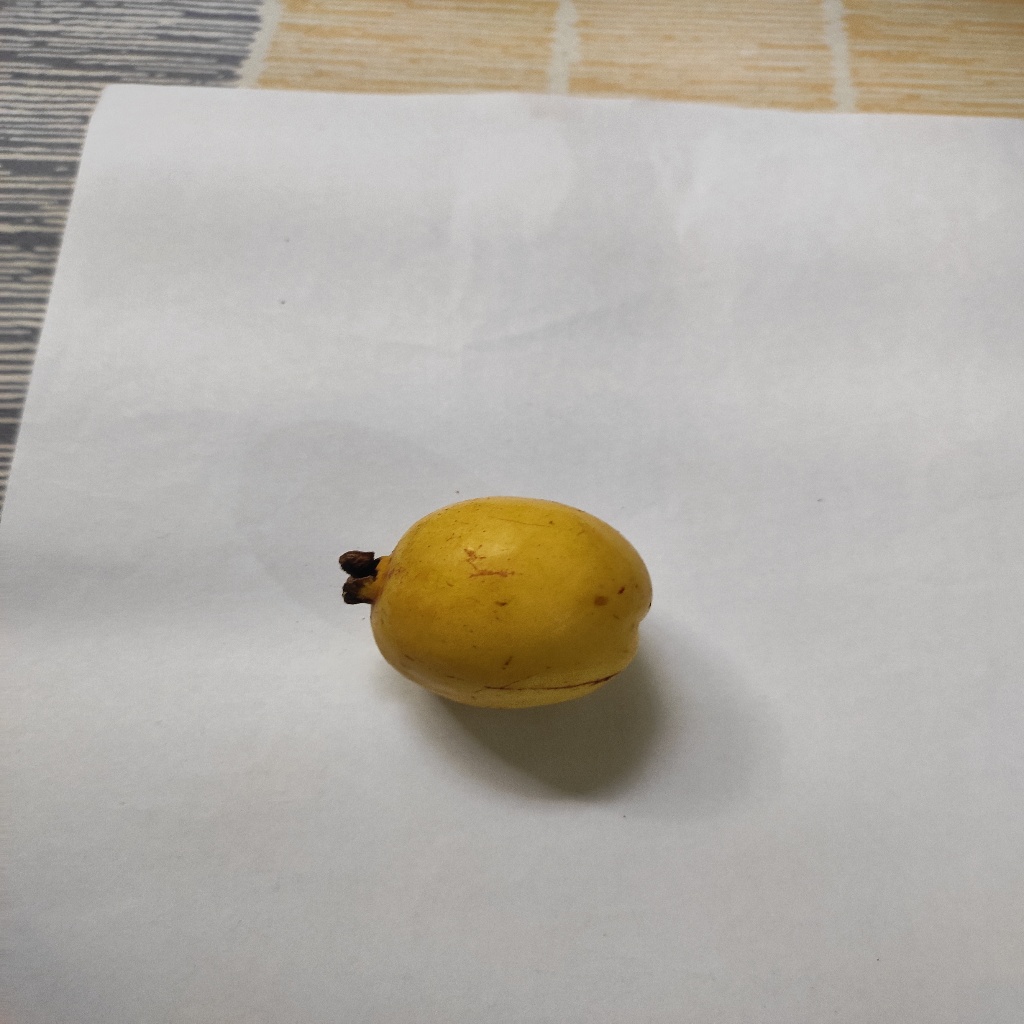
Crop: guava
Quality class: Class_A